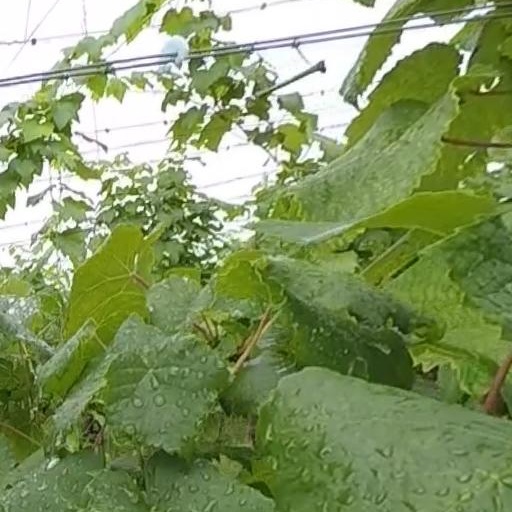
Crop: grape